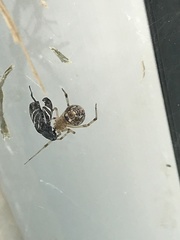
Species: Parasteatoda_tepidariorum